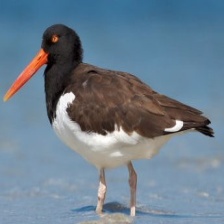
Species: OYSTER CATCHER
Scientific name: HAEMATOPUS
ImageNet parent category: oystercatcher